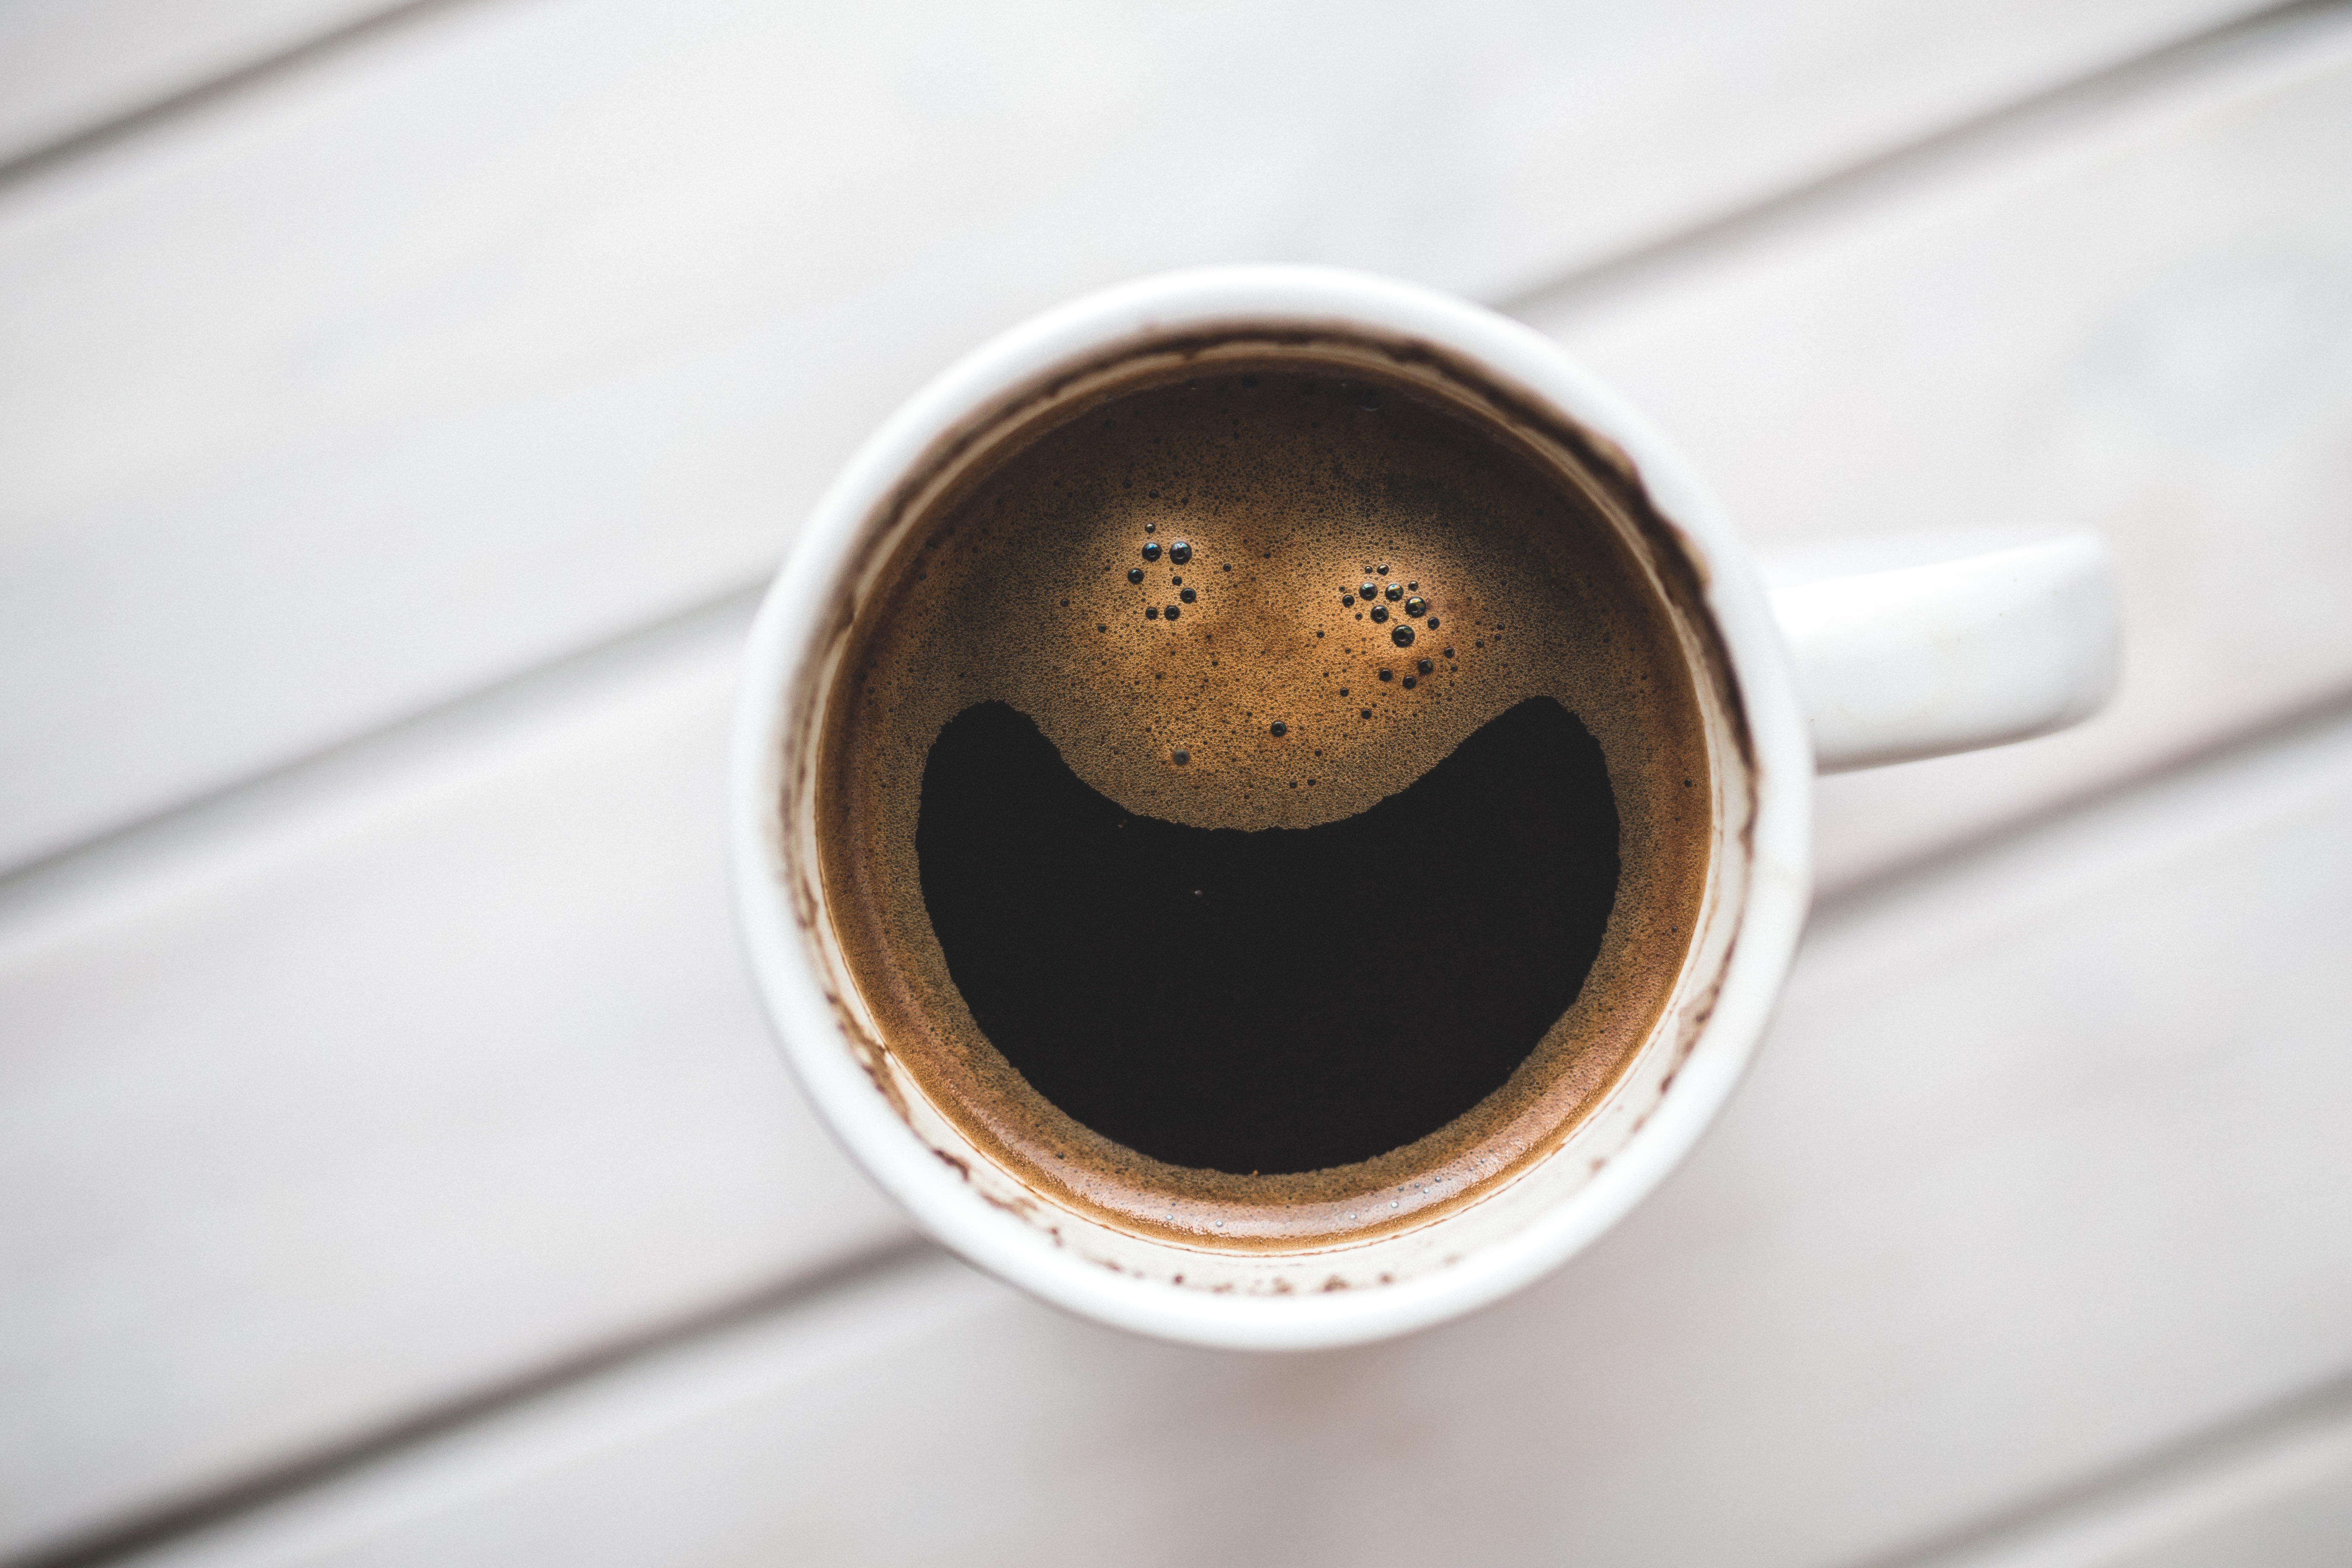
coffee, morning, cup, drink, espresso, coffee cup, close up, caffeine, eye, organ, monday, smiley, macro photography